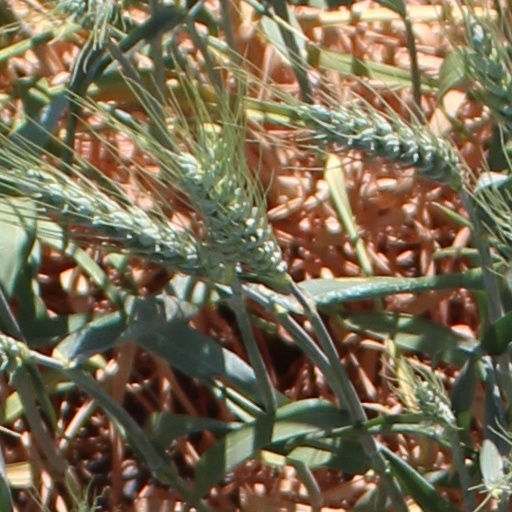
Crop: wheat